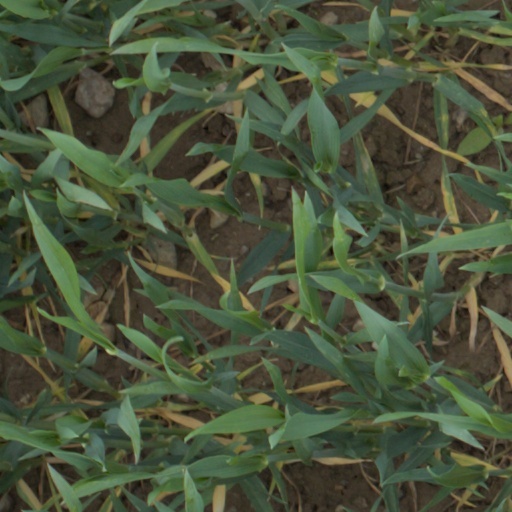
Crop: wheat